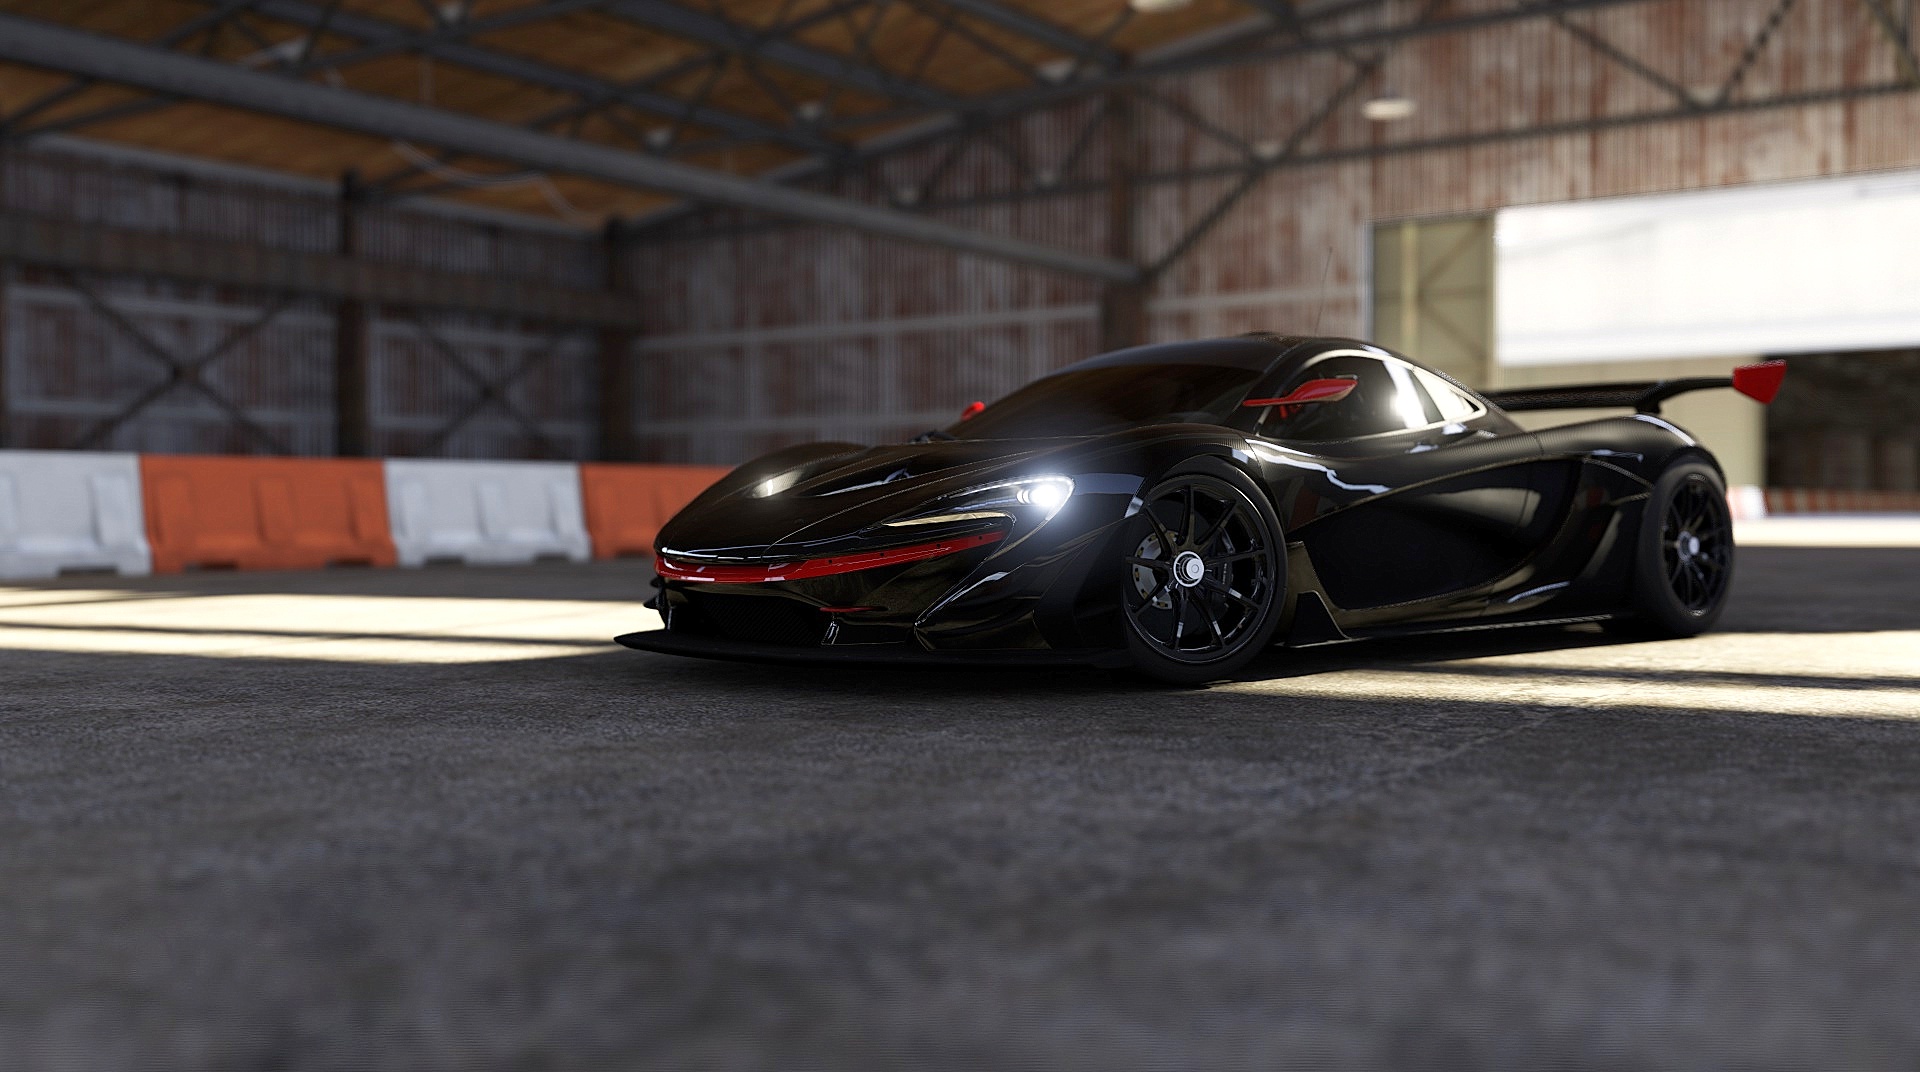
car, wheel, vehicle, sports car, supercar, land vehicle, automobile make, automotive design, performance car, mclaren automotive